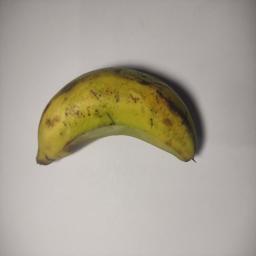
Banana variety: Sagor Kola